Yen Teh-fa

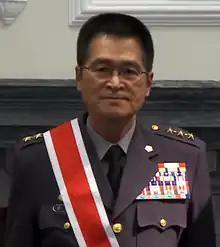
Upon retirement in 2016, Yen was awarded the Order of the Cloud and Banner.

In August 2009, Yen joined the disaster relief efforts under the 8th Army Corps following the Typhoon Morakot.